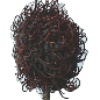
Label: Rambutan 1